Kemençe of the Black Sea

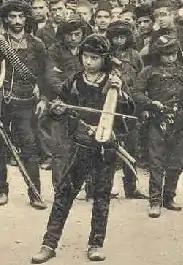
Young Pontian kemenche player in Trabzon, 1910 postcard

When using the instrument, the Pontian lyre player "plays" the lyre either standing or sitting. It is played in the downright position, either by resting it on the knee when sitting, or held in front of the player when standing.The lyre always has a slight tilt to the left. Although in the pear-shaped lyre of Crete, the Dodecanese, and Thrace the strings are pressed with the nail, in the bottle-shaped Pontian Lyre they are pressed with the core of the fingers, as in the violin.